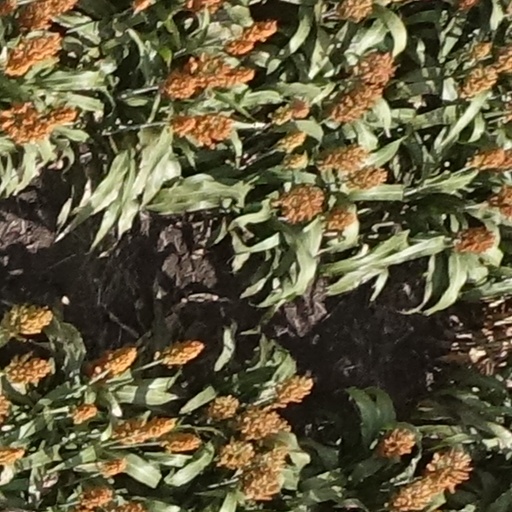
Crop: sorghum